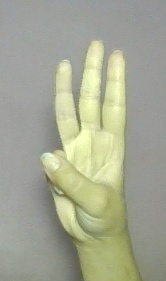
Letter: thaa